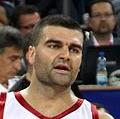
Age: 31